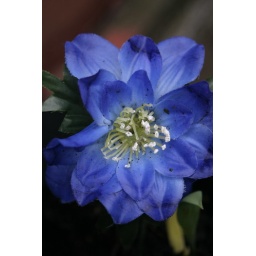
Spotted this really nice blue flower in the garden only to discover it wasn't real!!